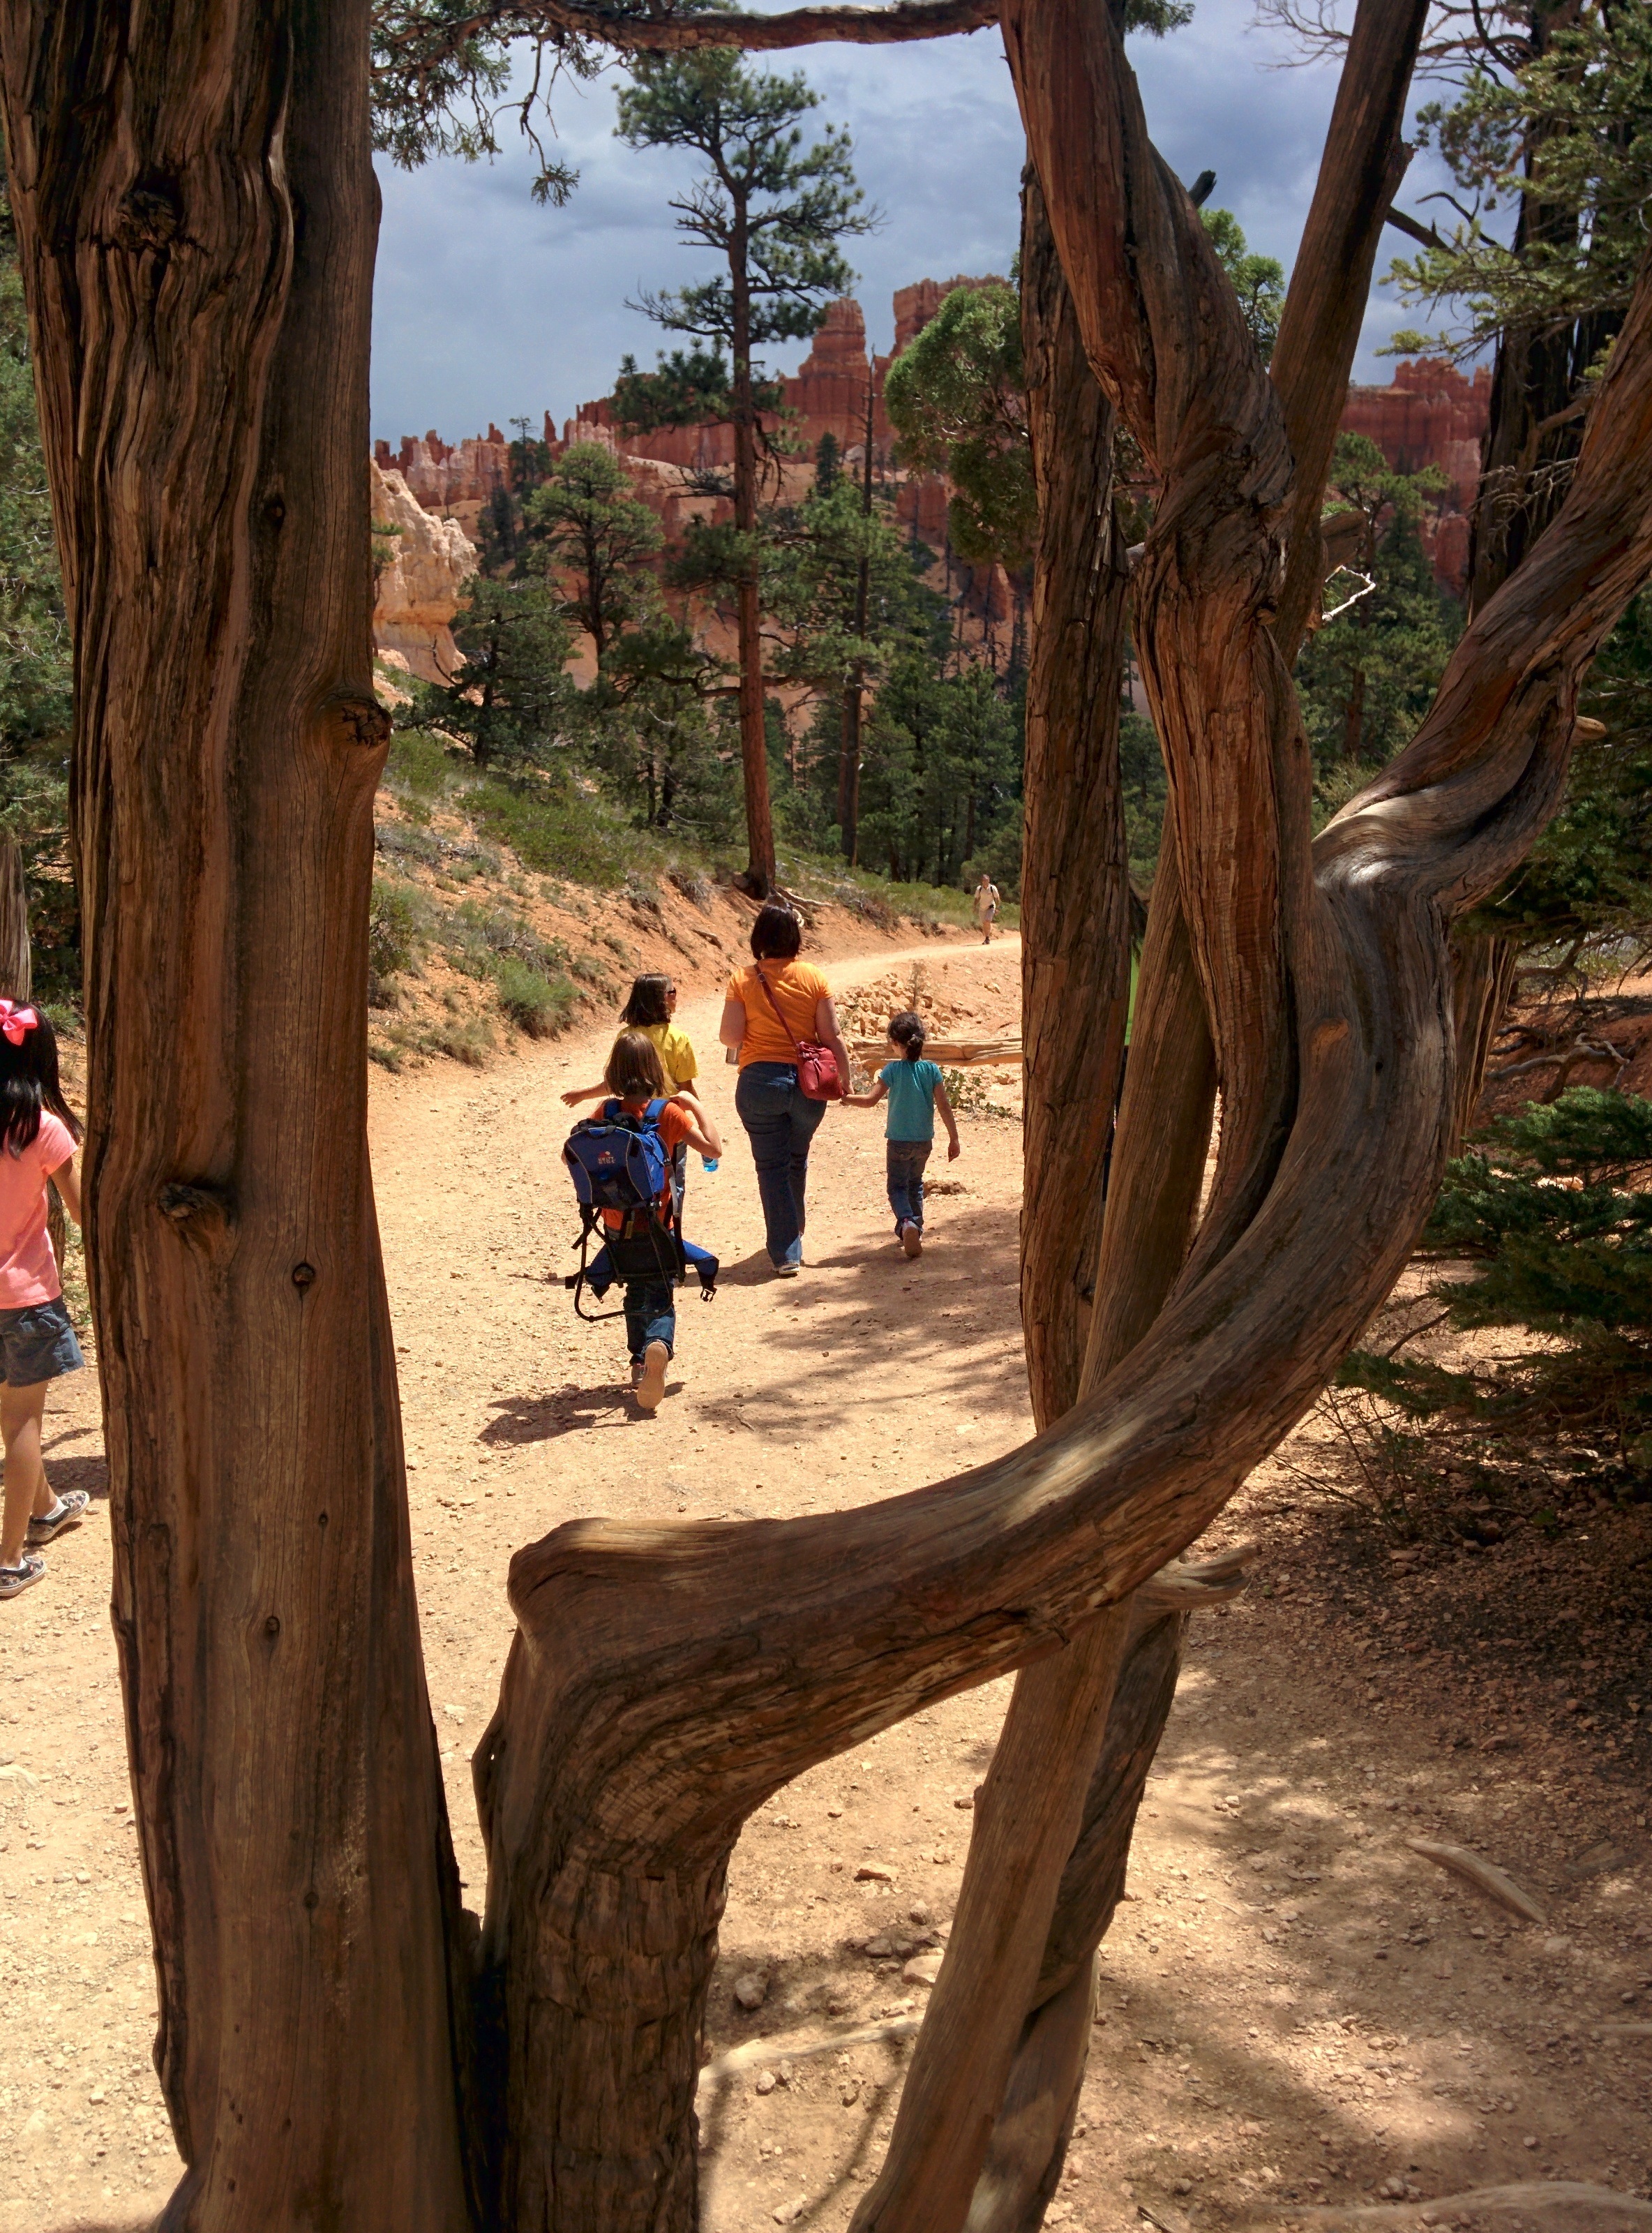
landscape, tree, nature, outdoor, rock, wood, desert, adventure, sandstone, travel, formation, orange, spring, scenic, natural, park, usa, america, landmark, canyon, terrain, bryce, national, geology, utah, bryce canyon, famous, shapes, unique, destination, natural environment, woody plant